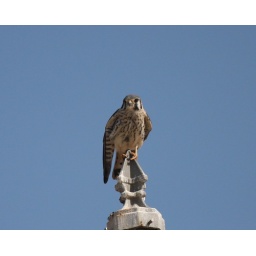
American Kestrel sitting atop a street light near the magic fence in Alviso, California.